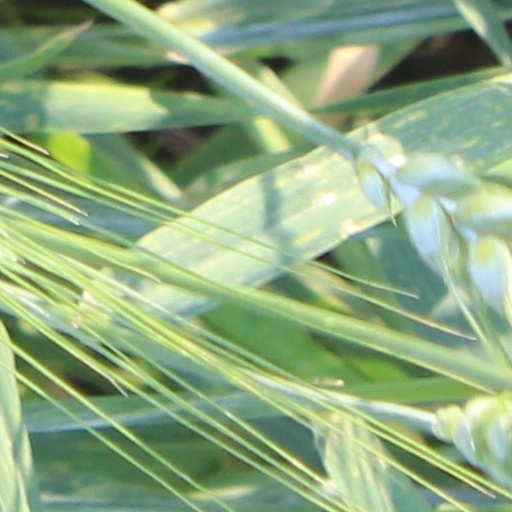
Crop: wheat